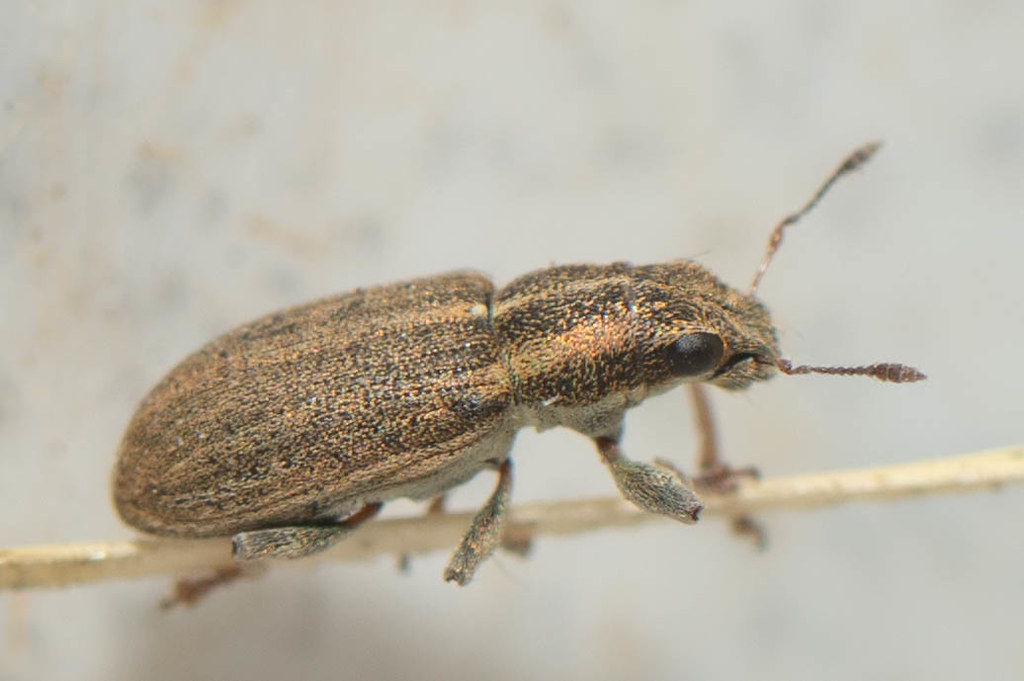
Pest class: pea_leaf_weevil